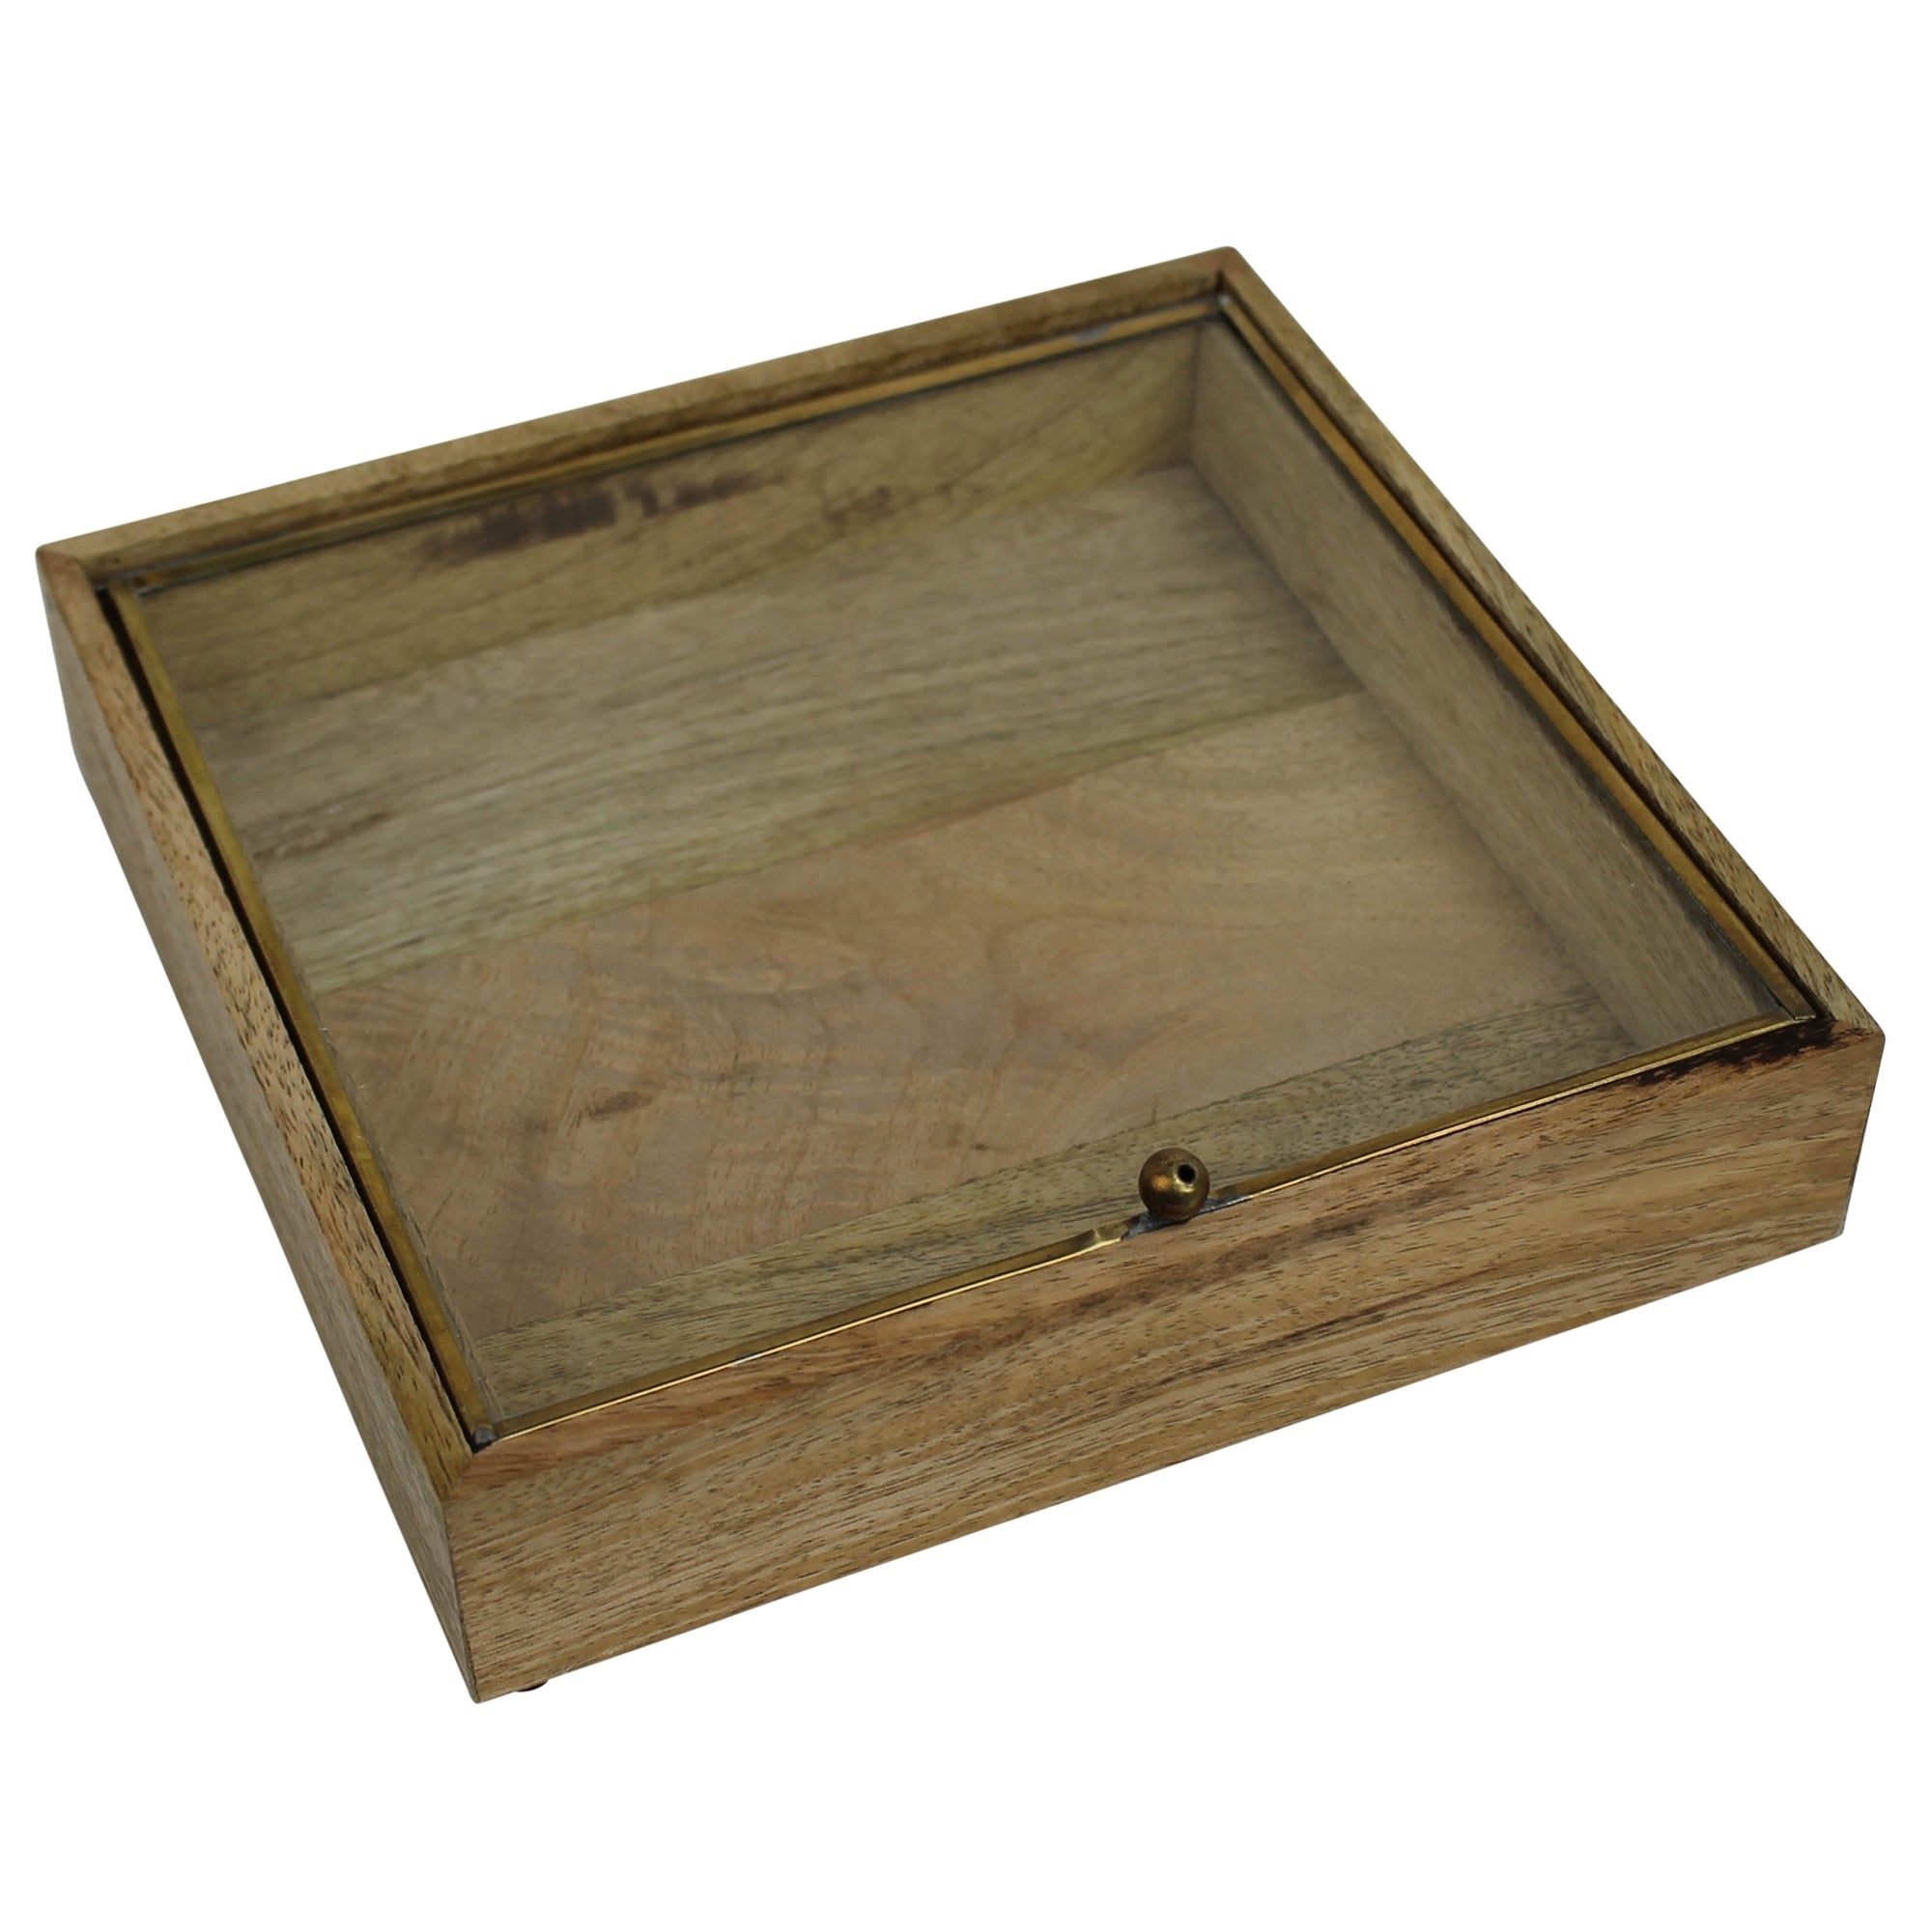
Sibella Box, Wood & Brass - Lrg
Solid wood boxes topped with leaded glass lids make precious baubles the star. Dimensions: 8 x 8 x 1.75
Brand: HomArt
Category: Home & Garden > Decor